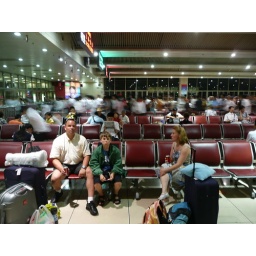
the day of solar eclipse in Shanghai we joined the luxury softsleeper train to Beijing. We`ve TV in the rail cabin.